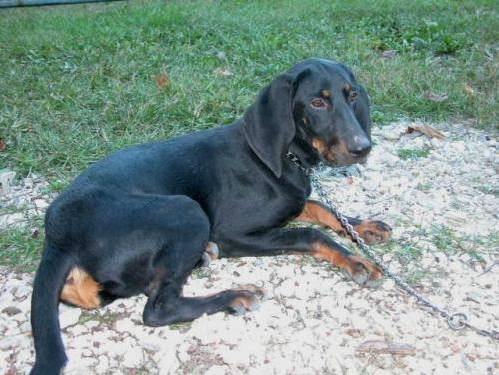
Label: dog